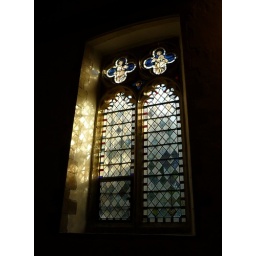
Medieval window and glass in the church of St Mary, Fordwich, Kent